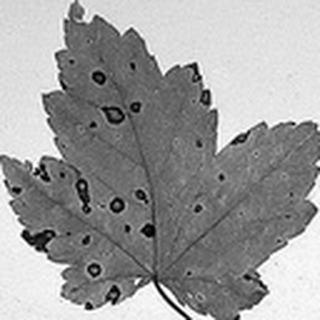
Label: cotton_target_spot